Dolna Mitropoliya Air Base

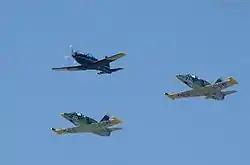
PC-9 and L-39 Albatros from the Bulgarian Air Force

Dolna Mitropoliya Air Base is a public use airport near Dolna Mitropoliya, Pleven, Bulgaria. It is the home of the aviation faculty of the National Defence University. The 12th Air Training Wing is stationed there. The aviation school was created in 1945 and named after Georgi Benkovski. The school moved to Dolna Mitropoliya in 1948 and was incorporated in 2002 as part of the National Defence University.